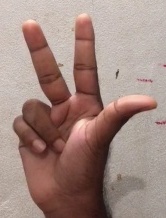
ASL sign: 3